Lithuanian Civil War (1389–1392)

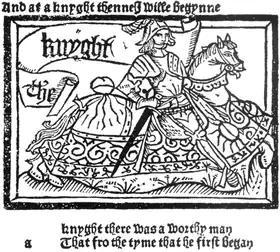
Portrait of an English Knight, from the "General Prologue" of "The Canterbury Tales". The fictional knight took part in many crusades, including one against the Lithuanians.

Jogaila had sent Klemens Moskarzewski to establish a Polish garrison in Vilnius and stabilize the situation, but this move only angered the opposition. In May 1389 Jogaila tried to mediate the conflict between Skirgaila and Vytautas in Lublin. Vytautas was pressured into signing a formal document declaring that he was loyal to Skirgaila and supported him, but his position as Duke of Lutsk was not formally acknowledged. Vytautas secured his position in Lutsk, and turned his sights on Vilnius. According to Teutonic testimony at the Council of Constance, Vytautas planned to take advantage of his sister's wedding by sending wagons filled with meat, hay, and other goods to Vilnius. The wagons would be escorted by armed men, who would capture the castle once inside the city. This plan was uncovered by a German spy and the conspirators were executed. In another setback, two of Vytautas' strongest allies, his brother Tautvilas and his brother-in-law Ivan Olshanski, lost their territories in Navahrudak and Halshany.